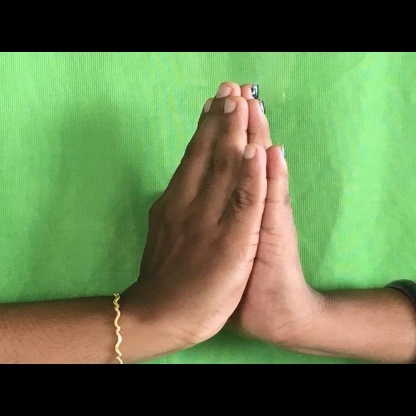
Mudra: Anjali